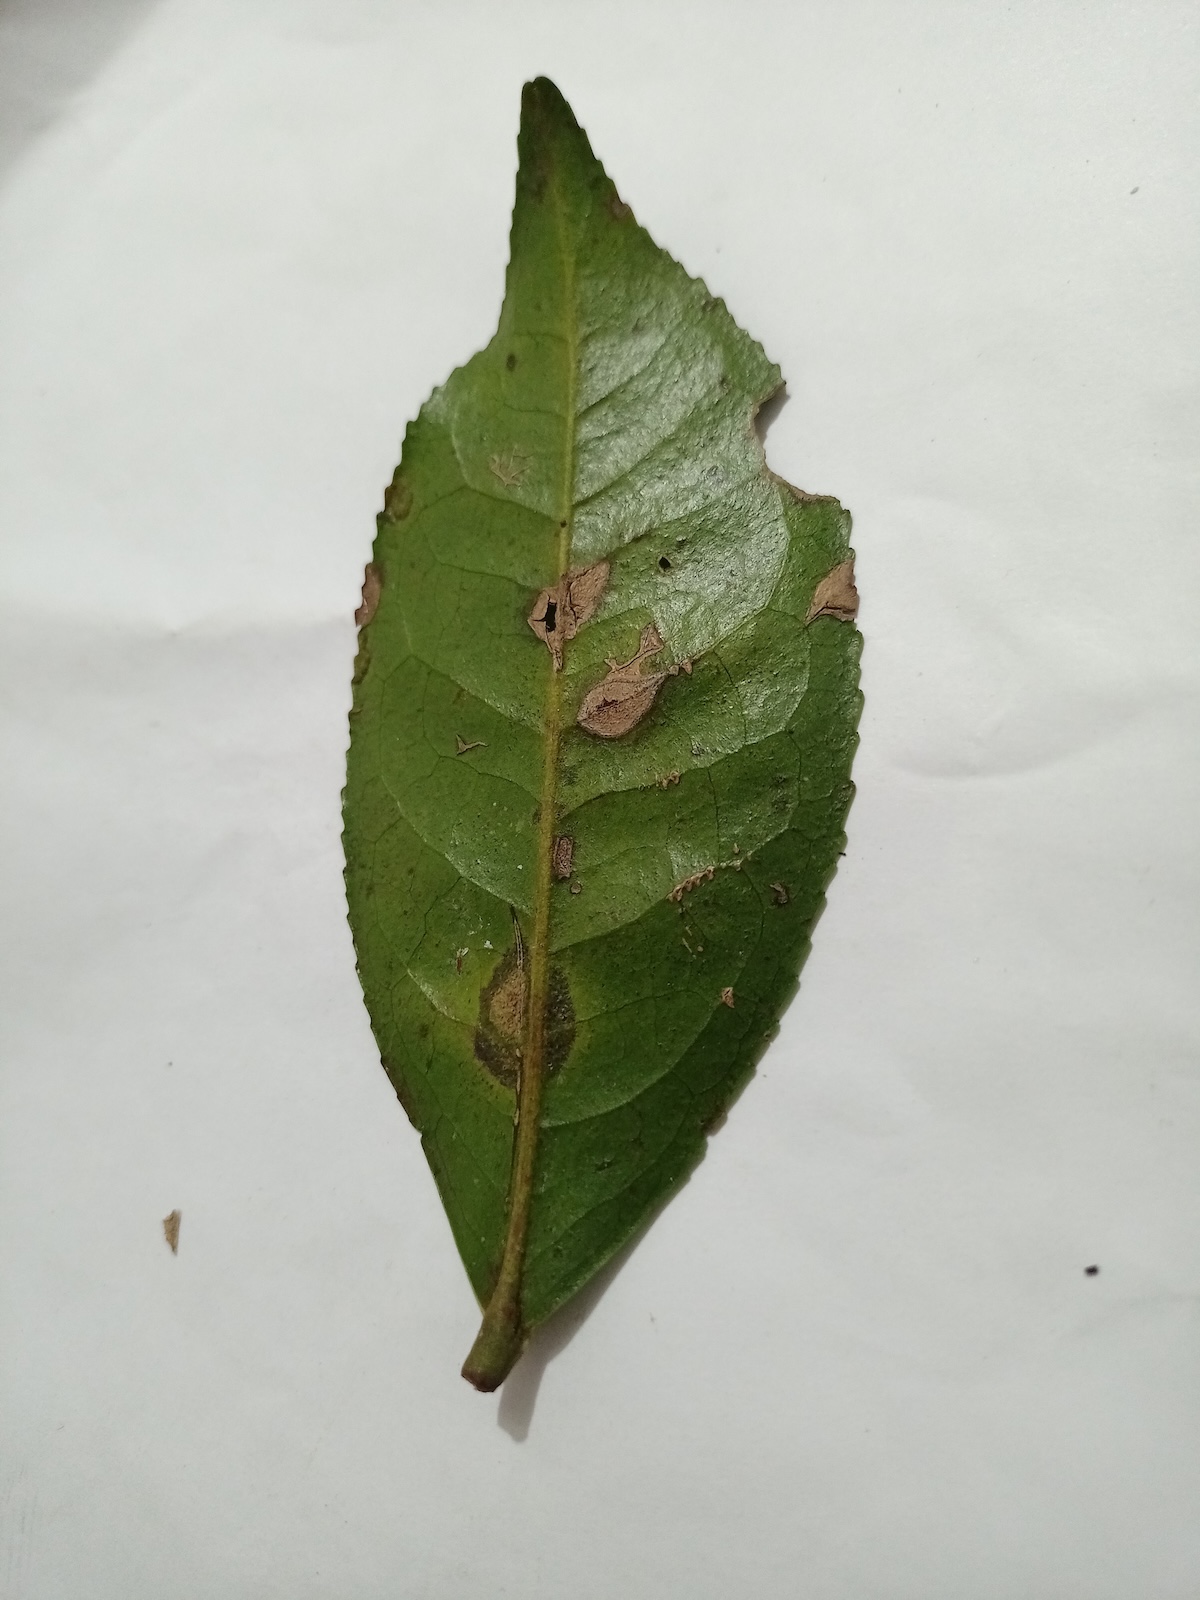
Label: Gray Blight